Teatro Principal de València

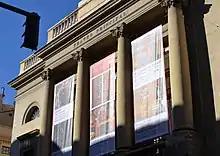
Detail of the theatre's facade featuring the Autumn 2013 schedule, including "Othello", "Julius Caesar" and "The Firebird".

The building was originally designed by Filippo Fontana, but the construction actually didn't start until January 1808, years after Fontana's death, on a redesign of his plans by Cristóbal Sales. But the work on the building was halted the following year because of the Peninsular War and the construction wasn't resumed following the end of the war in 1814. The site's framework was used for a while as a cockfight arena.